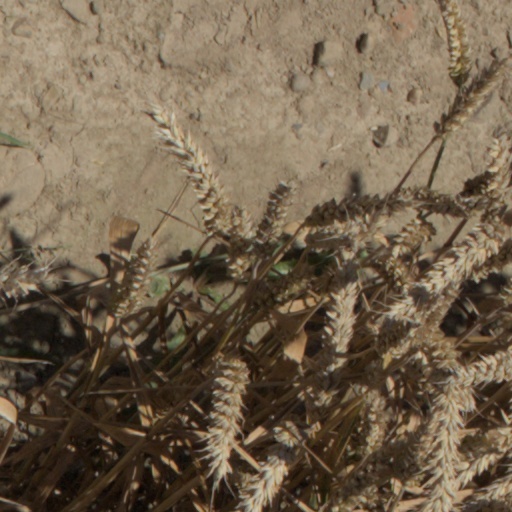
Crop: wheat